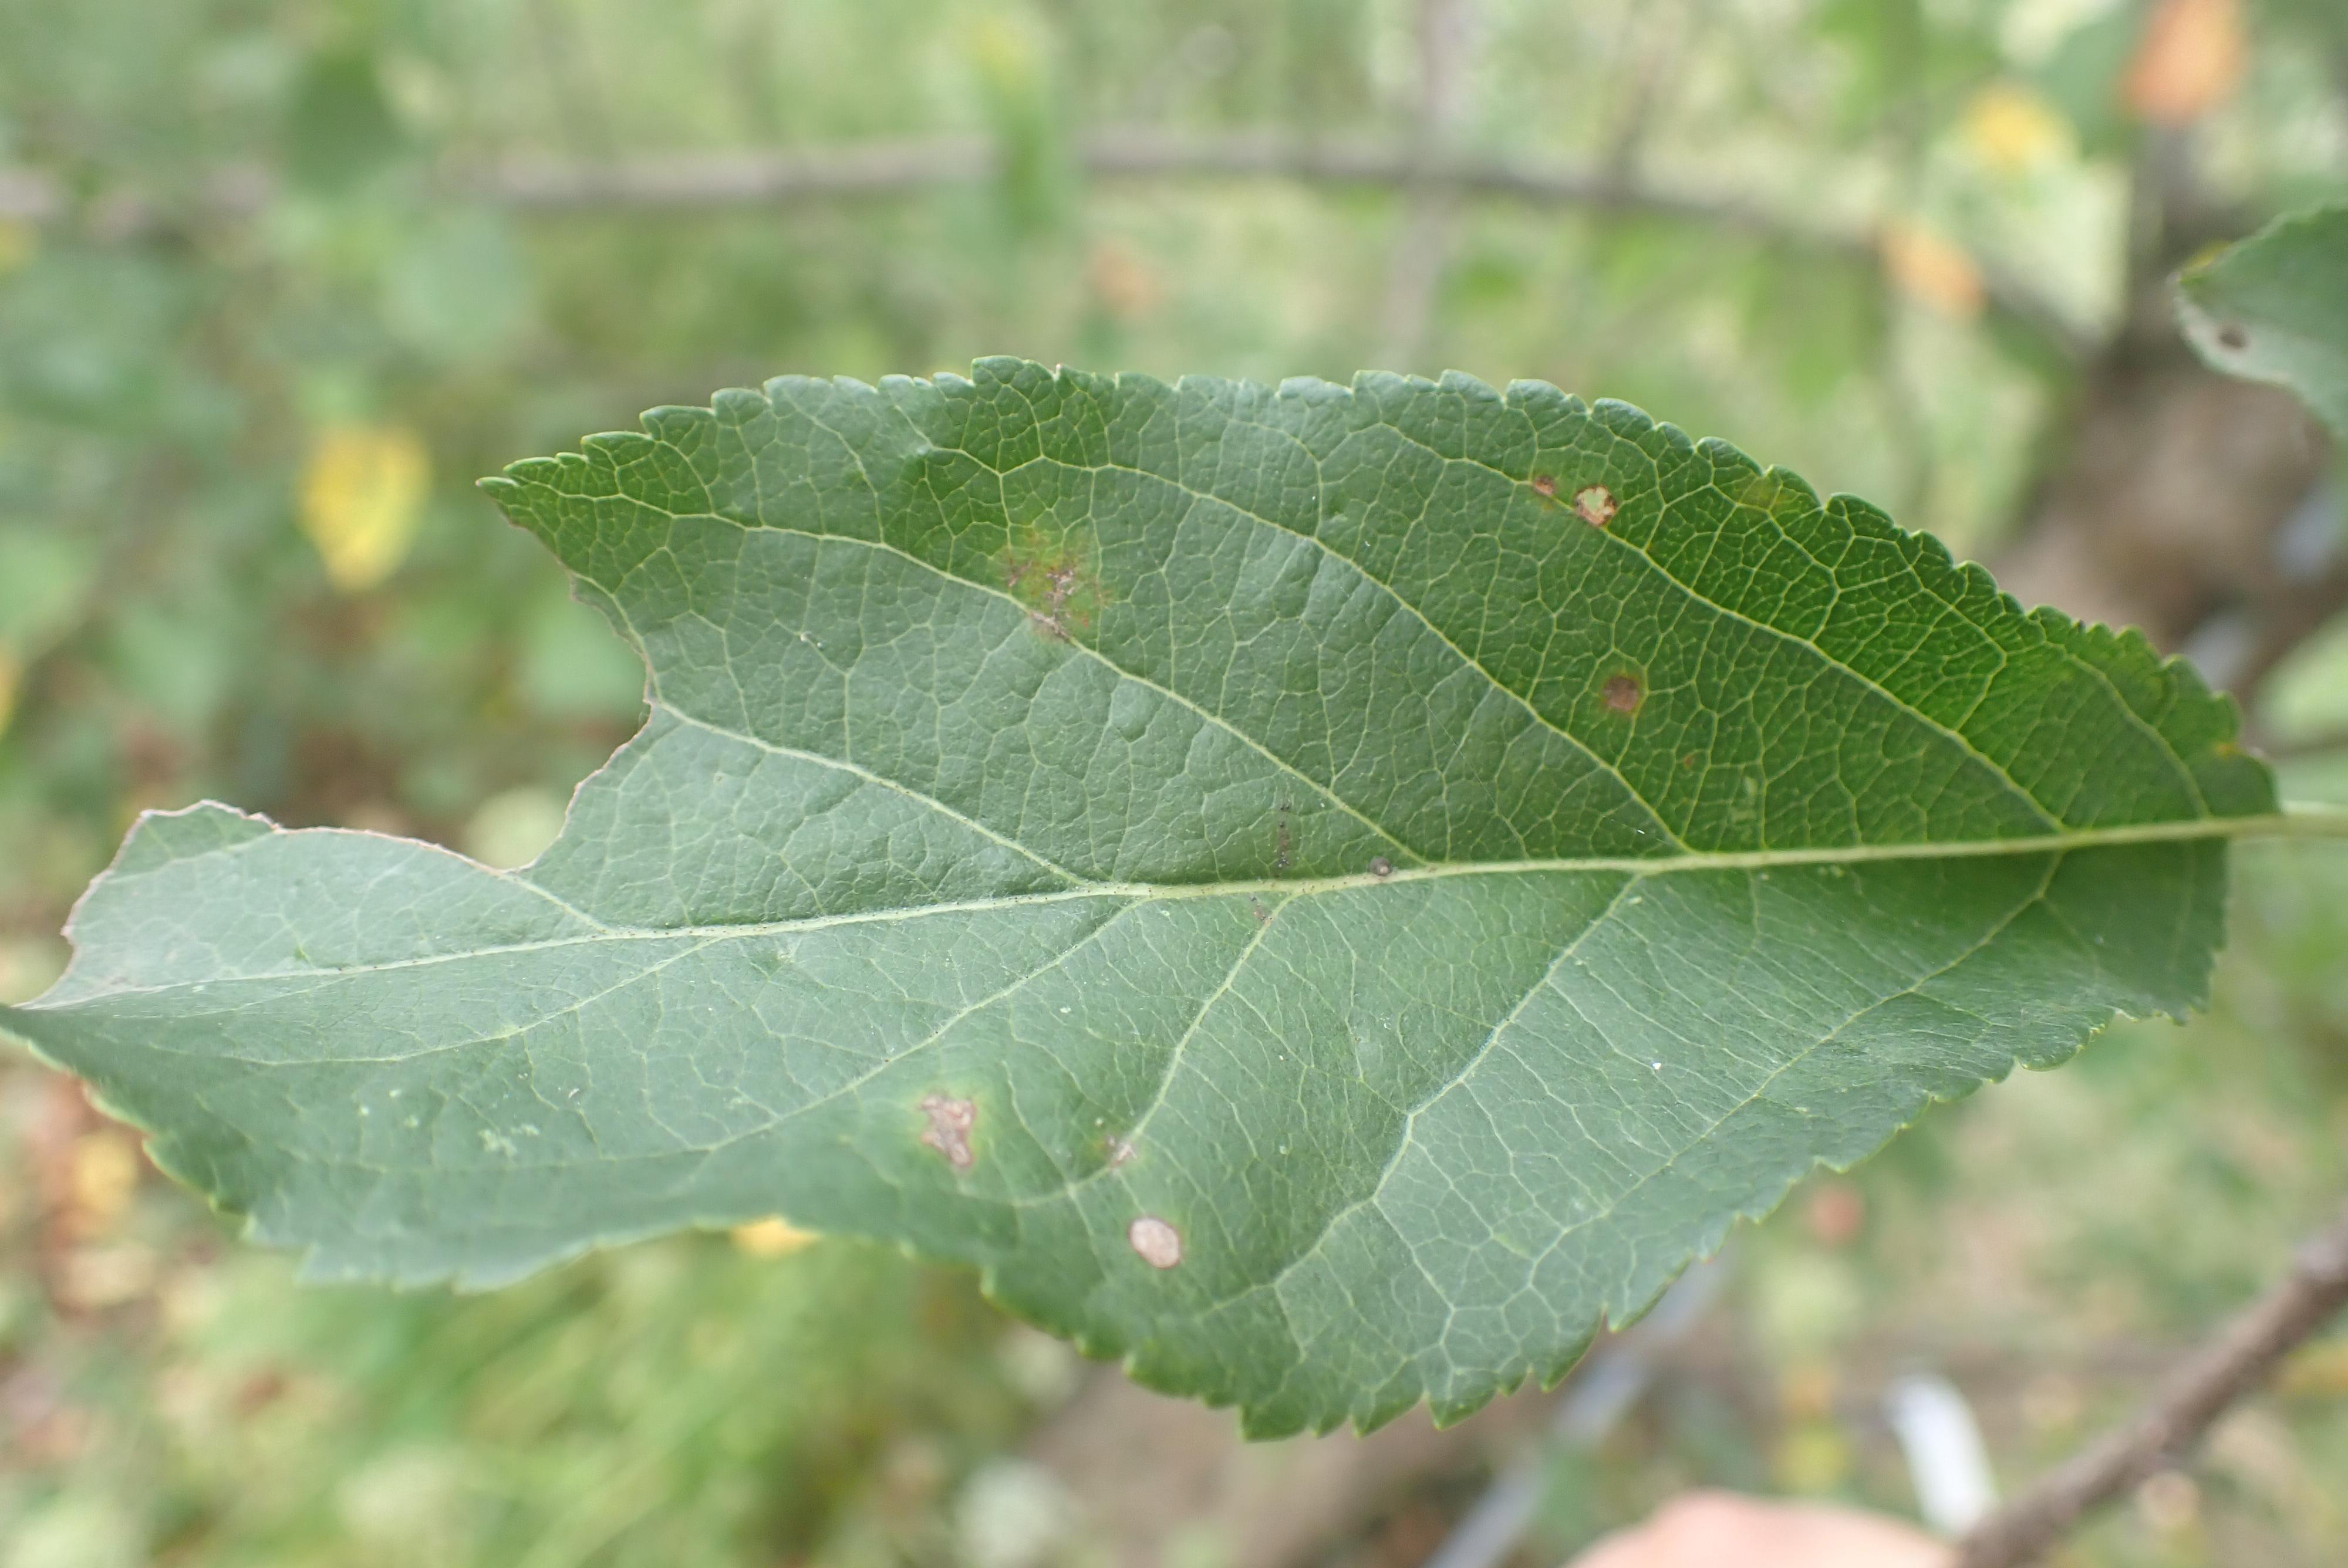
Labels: scab, frog_eye_leaf_spot